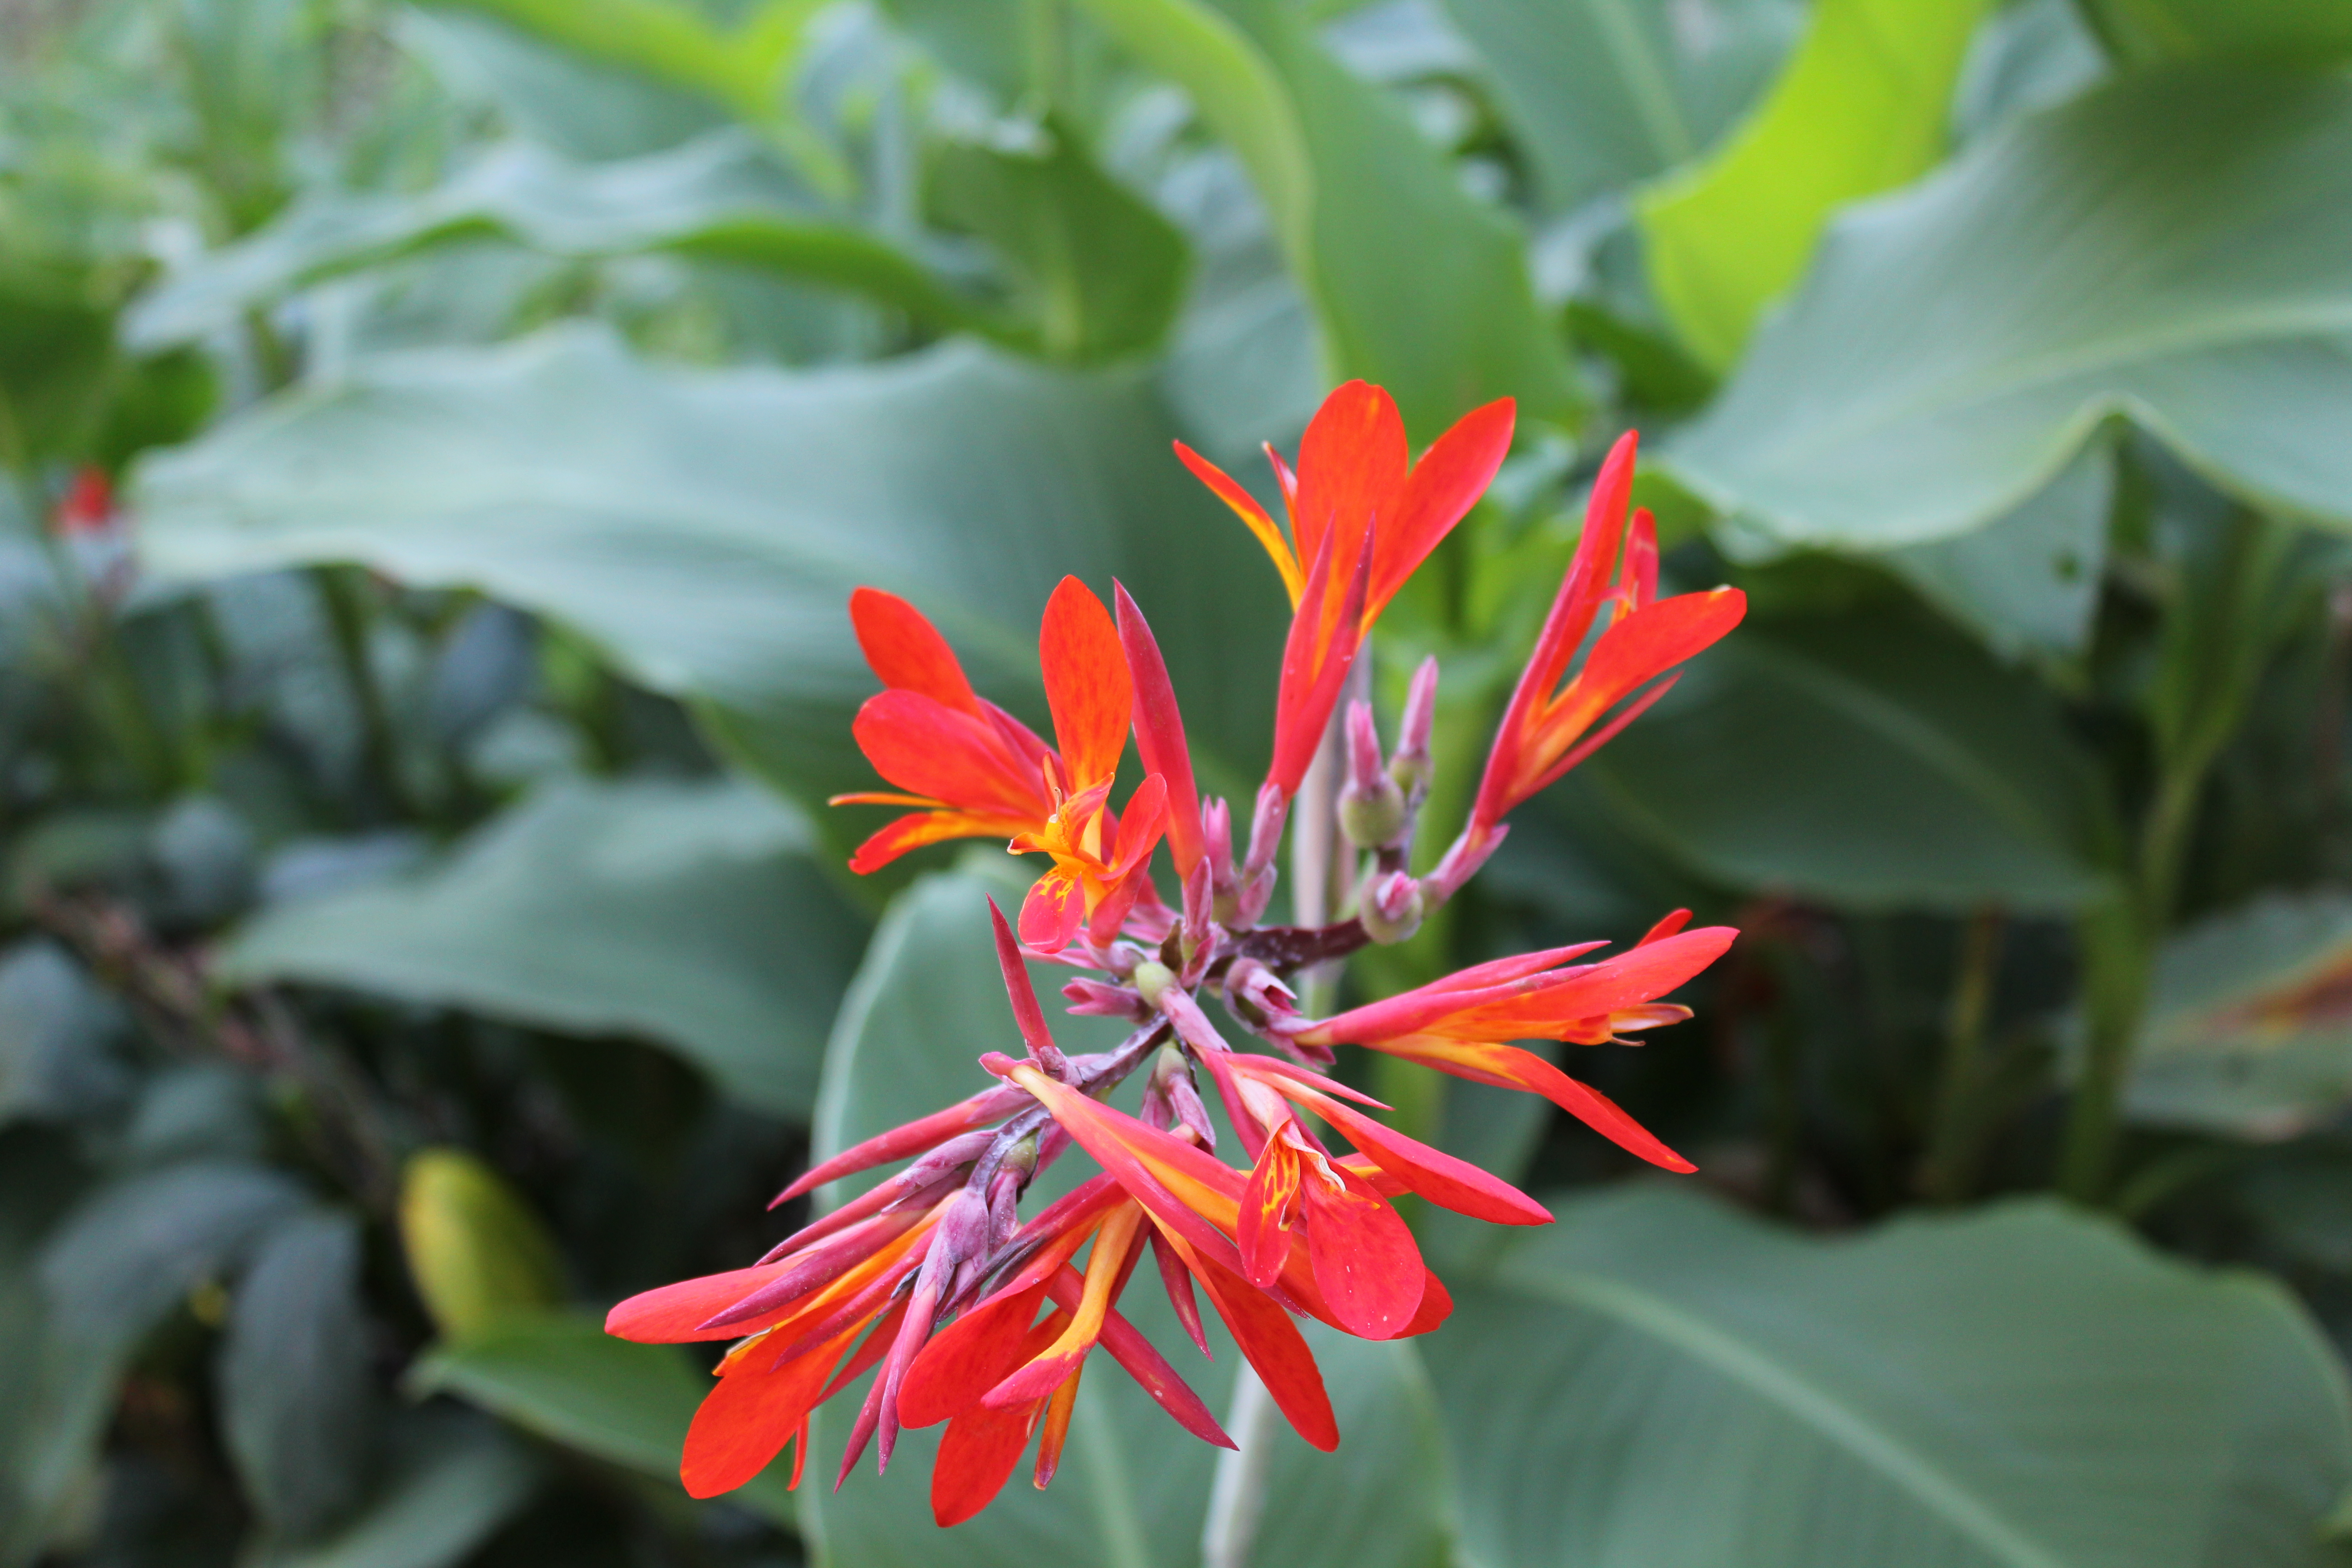
flower, plant, flora, wildflower, annual plant, honeysuckle, honeysuckle family